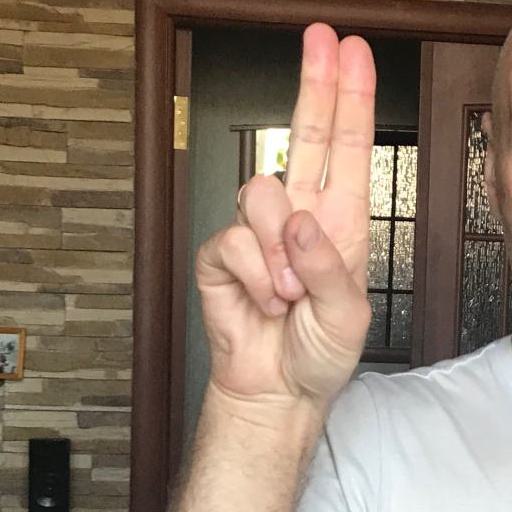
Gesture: two_up